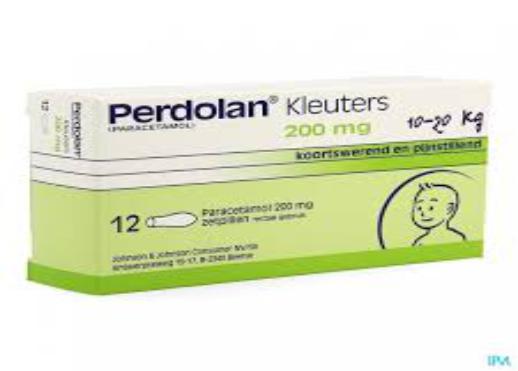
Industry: Medical